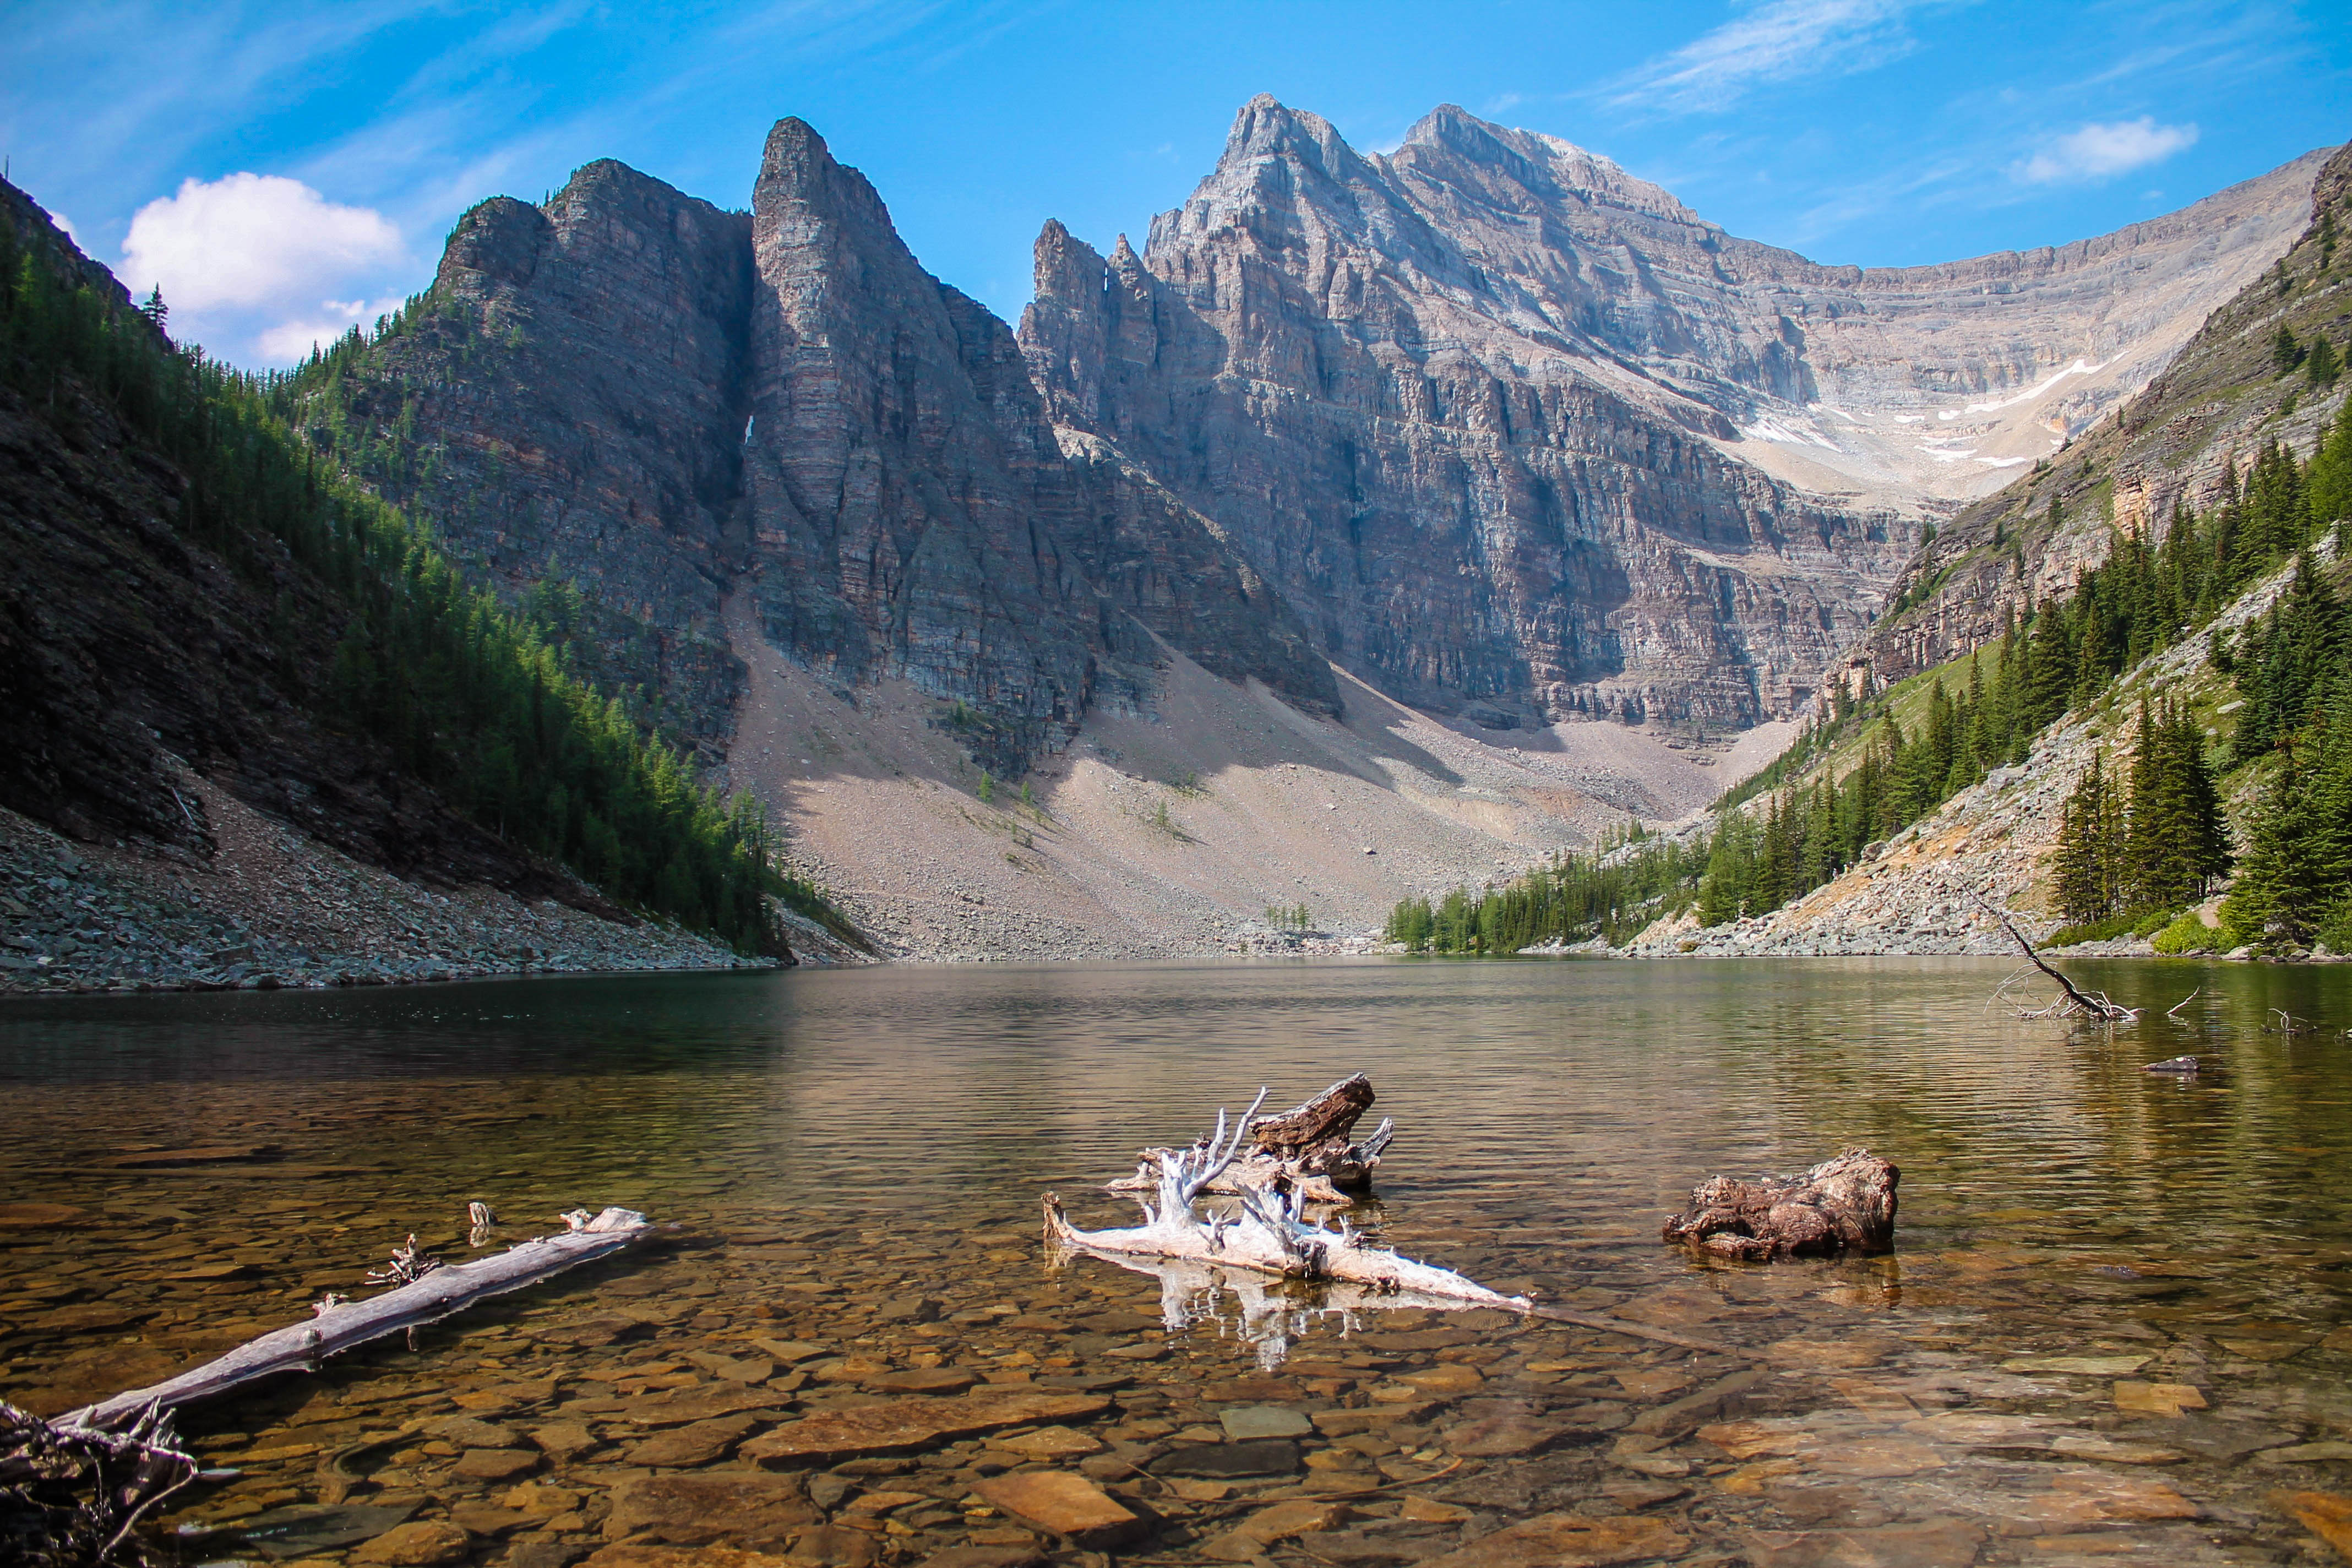
landscape, wilderness, creative, mountain, photography, lake, river, valley, land, mountain range, photo, toolkit, color, scenery, fjord, national park, free, elements, use, fantastic, cc, colours, photoshop, remix, non, commons, commercial, 14, wide, angle, lightroom, 5, adobe, nice, 11, image, scape, 4, 12, 6, loch, 13, lenny, k, edit, actions, noncommercial, distribute, lennykphotography, landform, tarn, mountainous landforms